Darby and the Dead

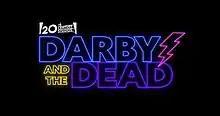
The film's logo.

In October 2021, it was announced that 20th Century Studios had acquired Wenonah Wilms and Becca Greene's spec script "Darby Harper Wants You to Know". The film was set to be directed by Silas Howard, and Storm Reid was initially cast as the title character. Reid and Robyn Simpson were also set to executive produce the film under their production company A Seed & Wings.